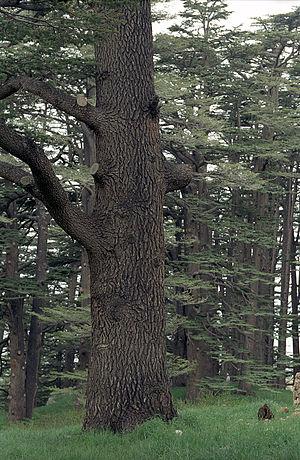
La forêt des Cèdres de Dieu est l’un des derniers vestiges de l'ancienne forêt de cèdres du Liban qui recouvrait l’étage végétal supérieur du Mont-Liban. Le site de la forêt des Cèdres est classé « réserve forestière » et, avec la vallée de Qadisha qui lui est contigu, il est inscrit par un comité de l'UNESCO sur la liste du patrimoine mondial depuis 1998.